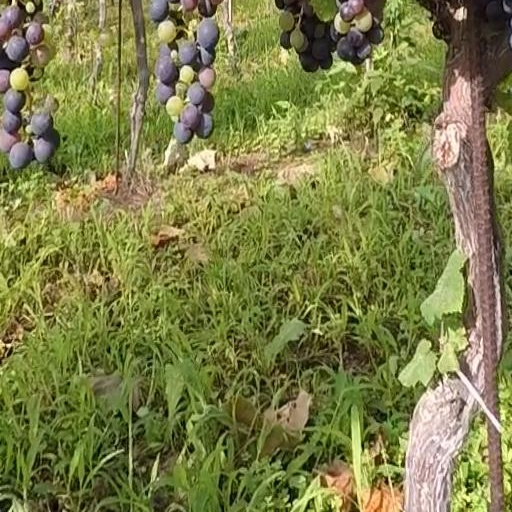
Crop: grape